Mass games

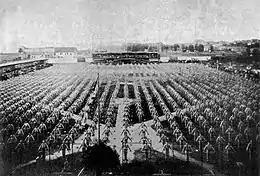
Federal Gymnastics Festival in Milwaukee, 1893

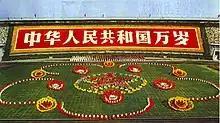
Opening Ceremony of the Second National Games of China at the Workers' Stadium in Beijing, September 1965

Mass games, or mass gymnastics, are a form of performing arts or gymnastics in which large numbers of performers take part in a highly regimented performance that emphasizes group dynamics rather than individual prowess.